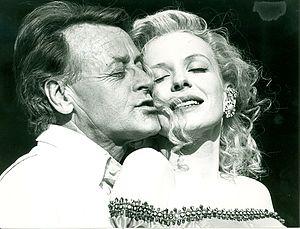
Sunnyi Melles, née à Luxembourg, au Luxembourg, le 7 octobre 1958, est une actrice suisse.